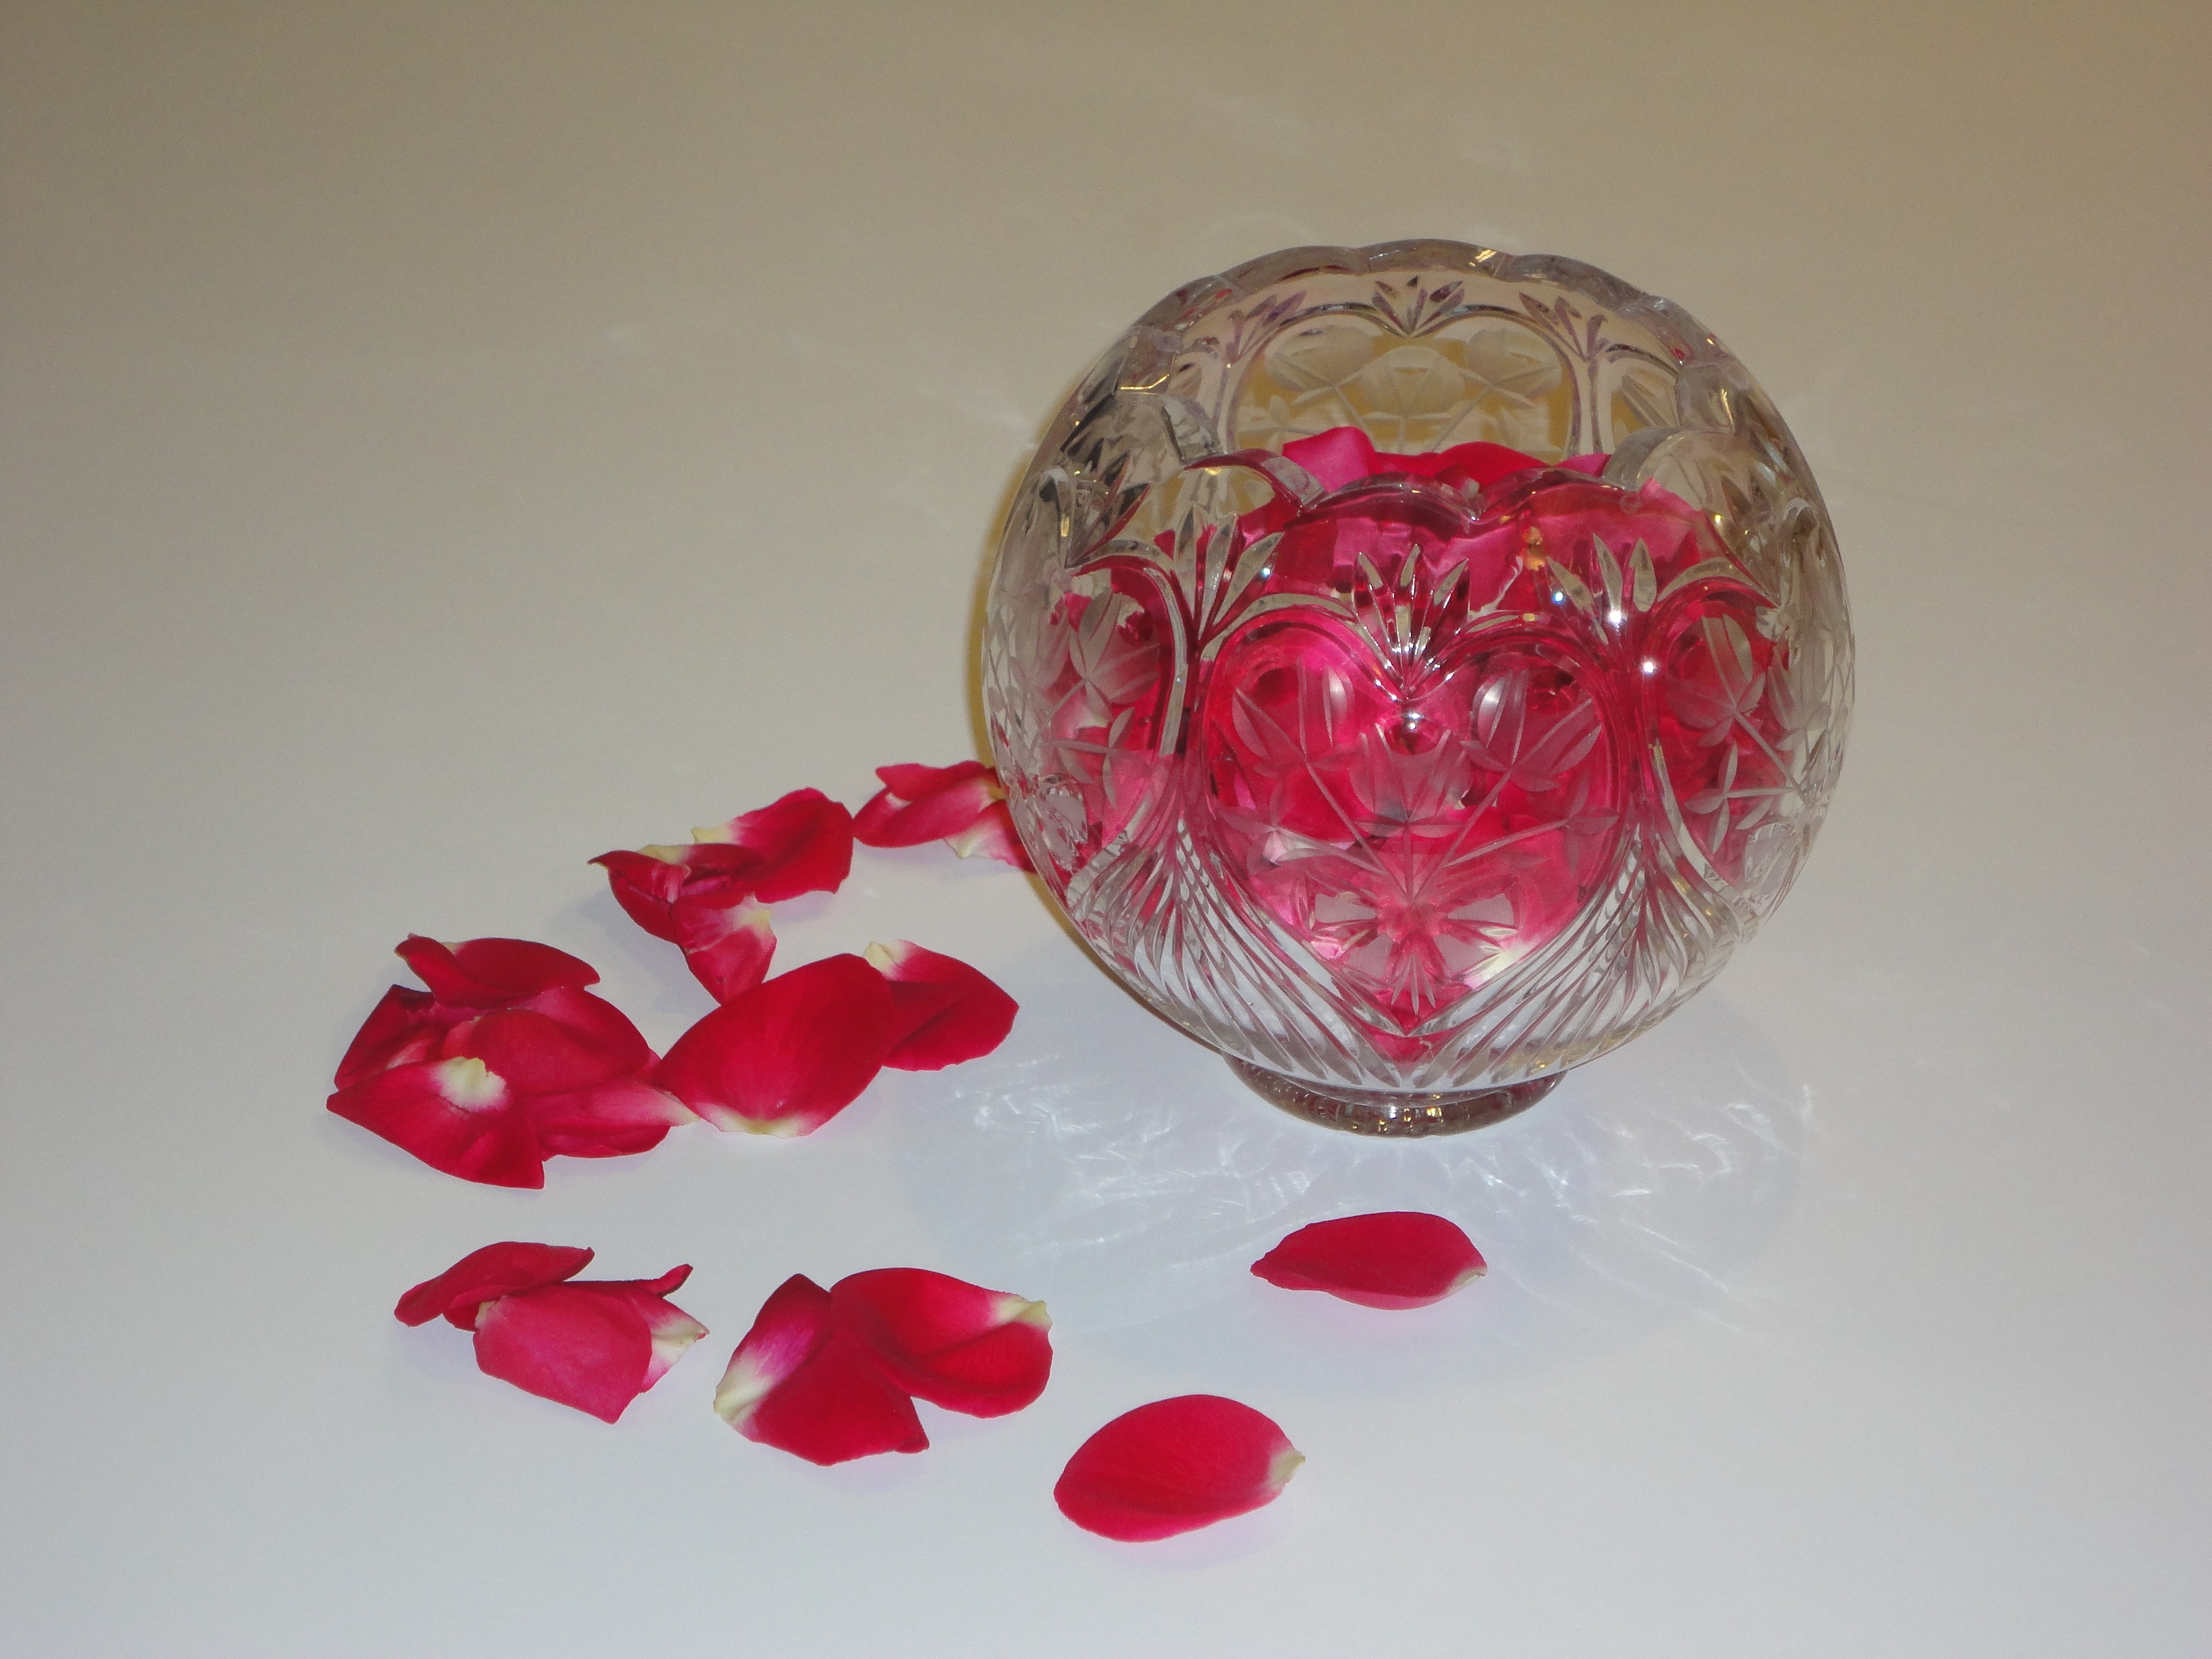
blossom, flower, petal, glass, floral, celebration, heart, gift, rose, food, red, romance, romantic, pink, lighting, flowers, blossoms, passion, organ, valentine, glass bowl, shape, rose petals